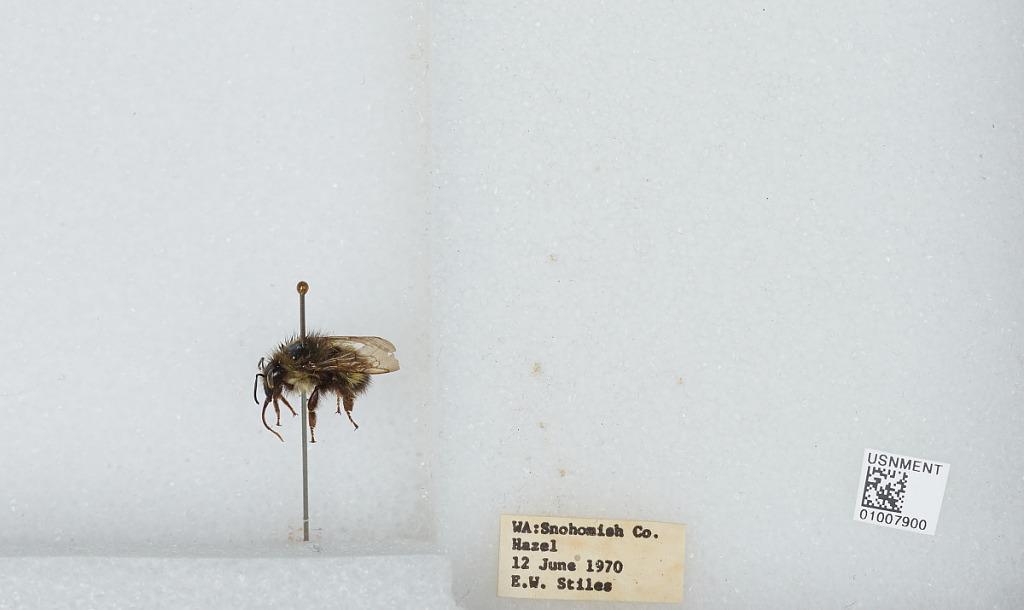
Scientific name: Bombus (Pyrobombus) flavifrons Cresson
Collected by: E. Stiles
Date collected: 1970-6-12
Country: United States
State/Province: Washington
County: Snohomish
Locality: Hazel
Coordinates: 48.2772, -121.809